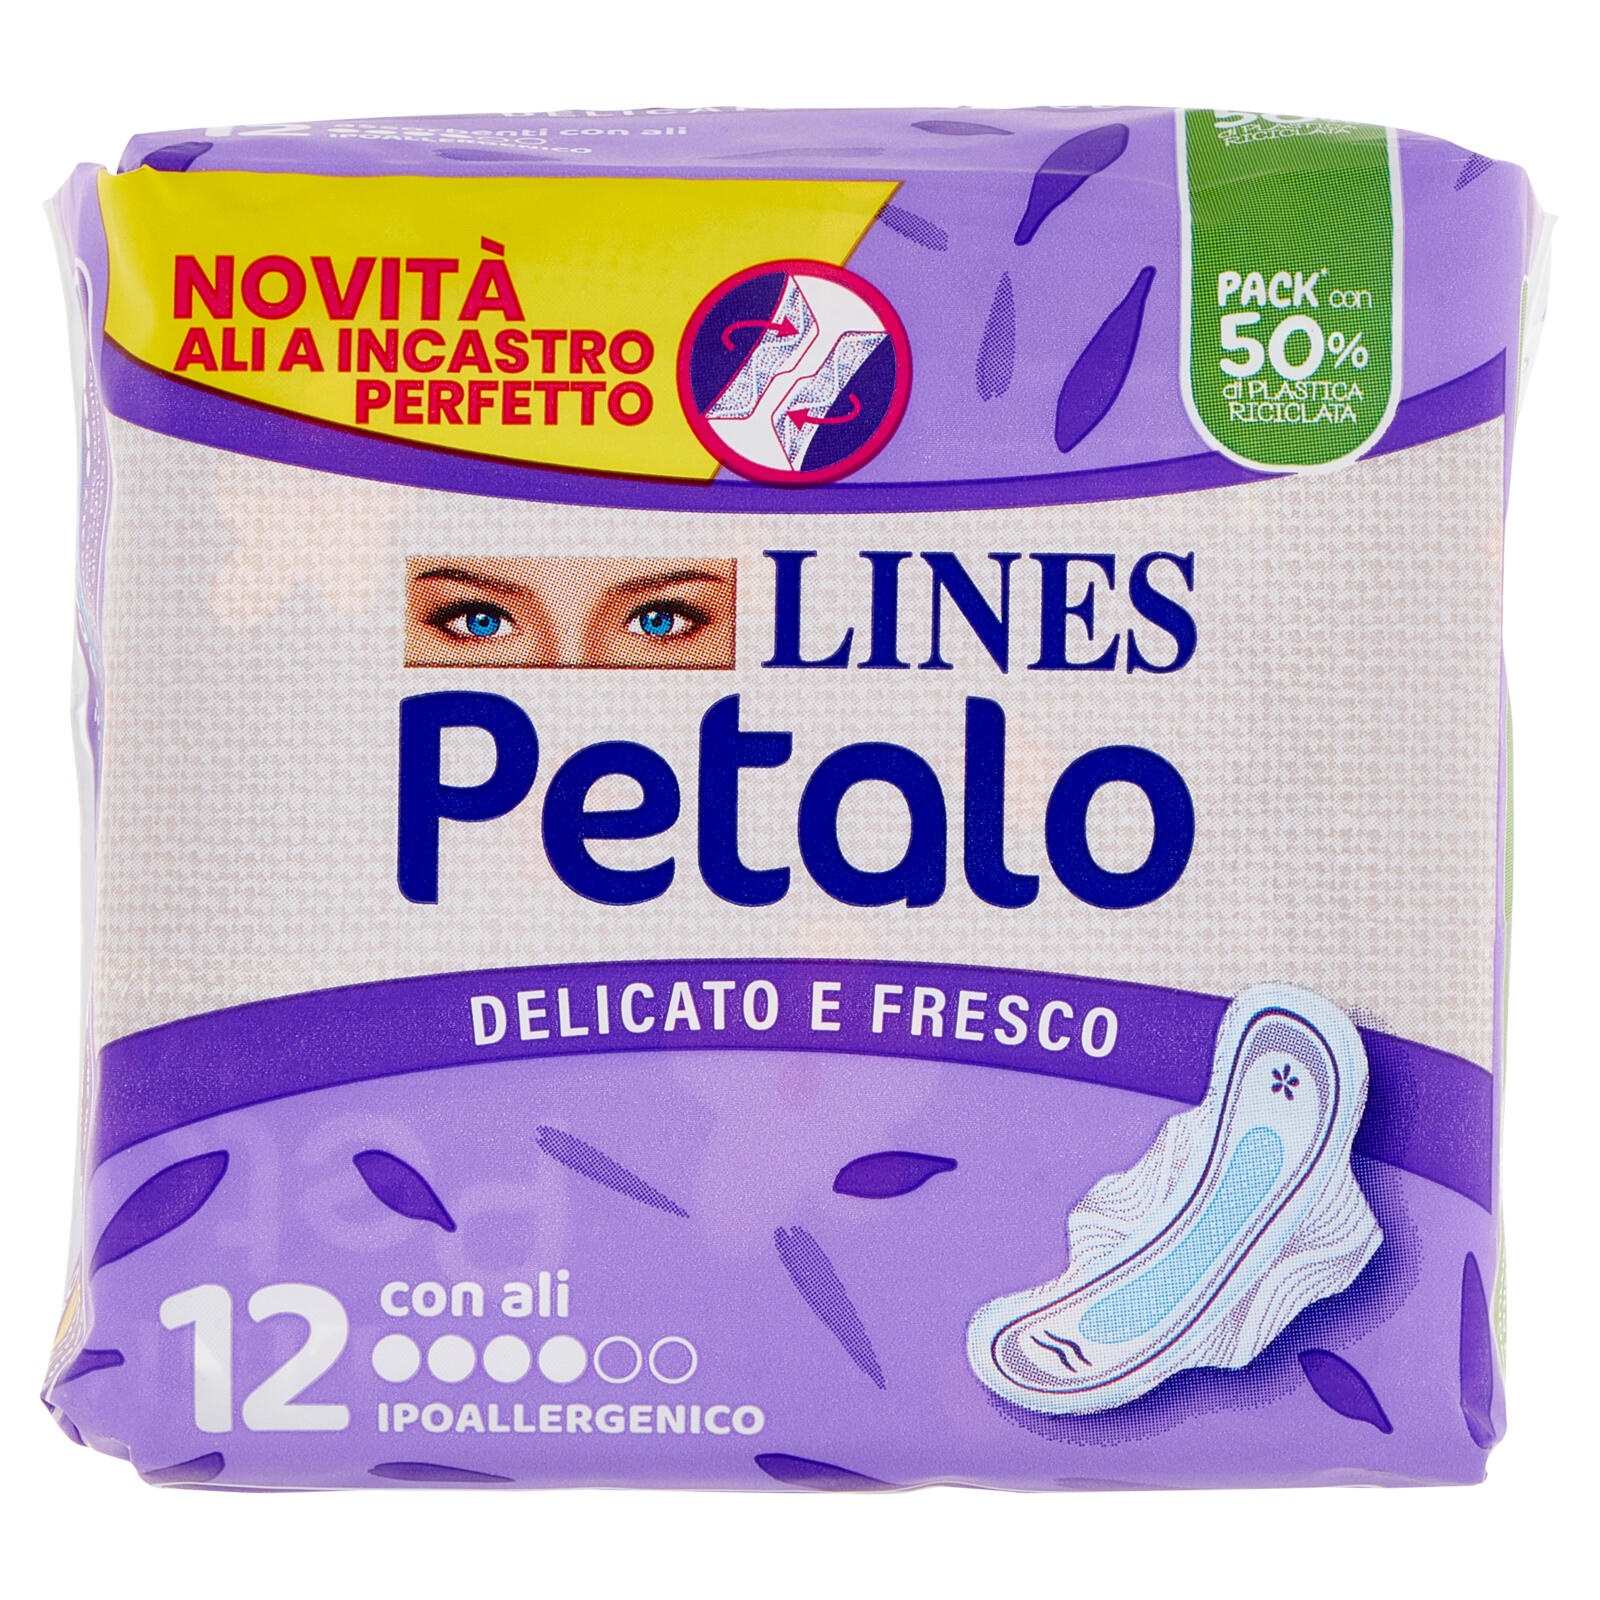
Lines Petalo con ali 12 pz
Brand: Lines
Nuove ali ad incastro perfetto Combaciano perfettamente senza sovrapporsi, così puoi rimuovere l'assorbente facilmente. Cuore Lines super assorbente Filtrante traspirante Morbido sulla pelle Comfort e aderenza Ipoallergenico Scopri di più sul sito www.lines.it Caratteristiche Principali: Novità ali a incastro perfetto Pack* con 50% di Plastica Riciclata Delicato e fresco Assorbenza 4 su 6 Ipoallergenico 12 Assorbenti con ali *Questa confezione è realizzata con il 50% di plastica riciclata ed è riciclabile Assistenza clienti: Restituire a : Fater S.p.a Servizio Consumatori Via Mare Adriatico, 122 Spoltore (Pescara - Italia) 65010 Tel. +39 085 - 9099 999
Category: Health & Beauty > Personal Care > Feminine Sanitary Supplies > Feminine Pads & Protectors > Panty Liners